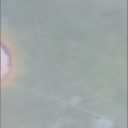
Label: Leaf_rust